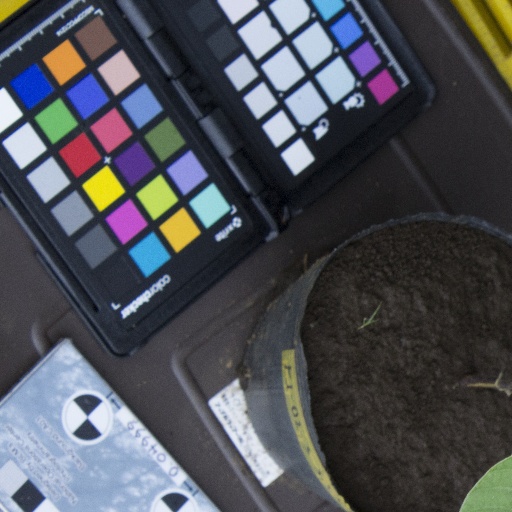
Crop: soybean